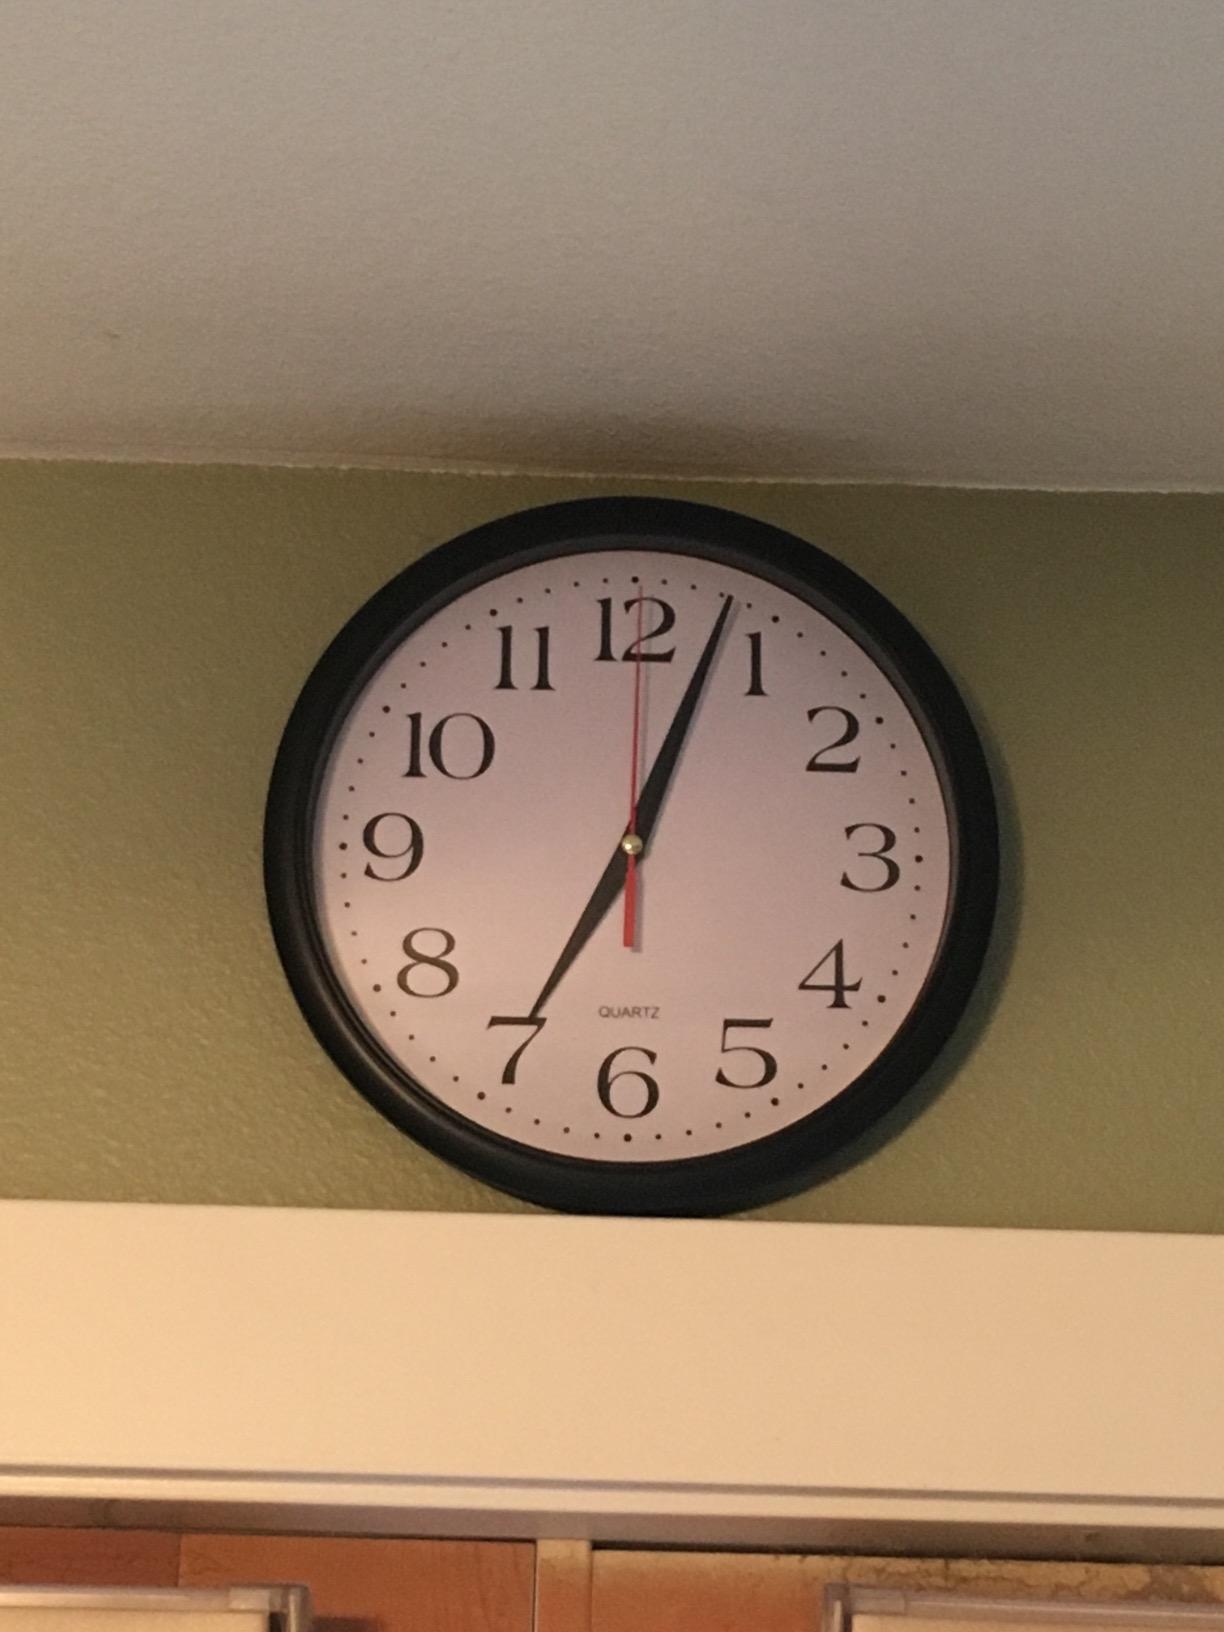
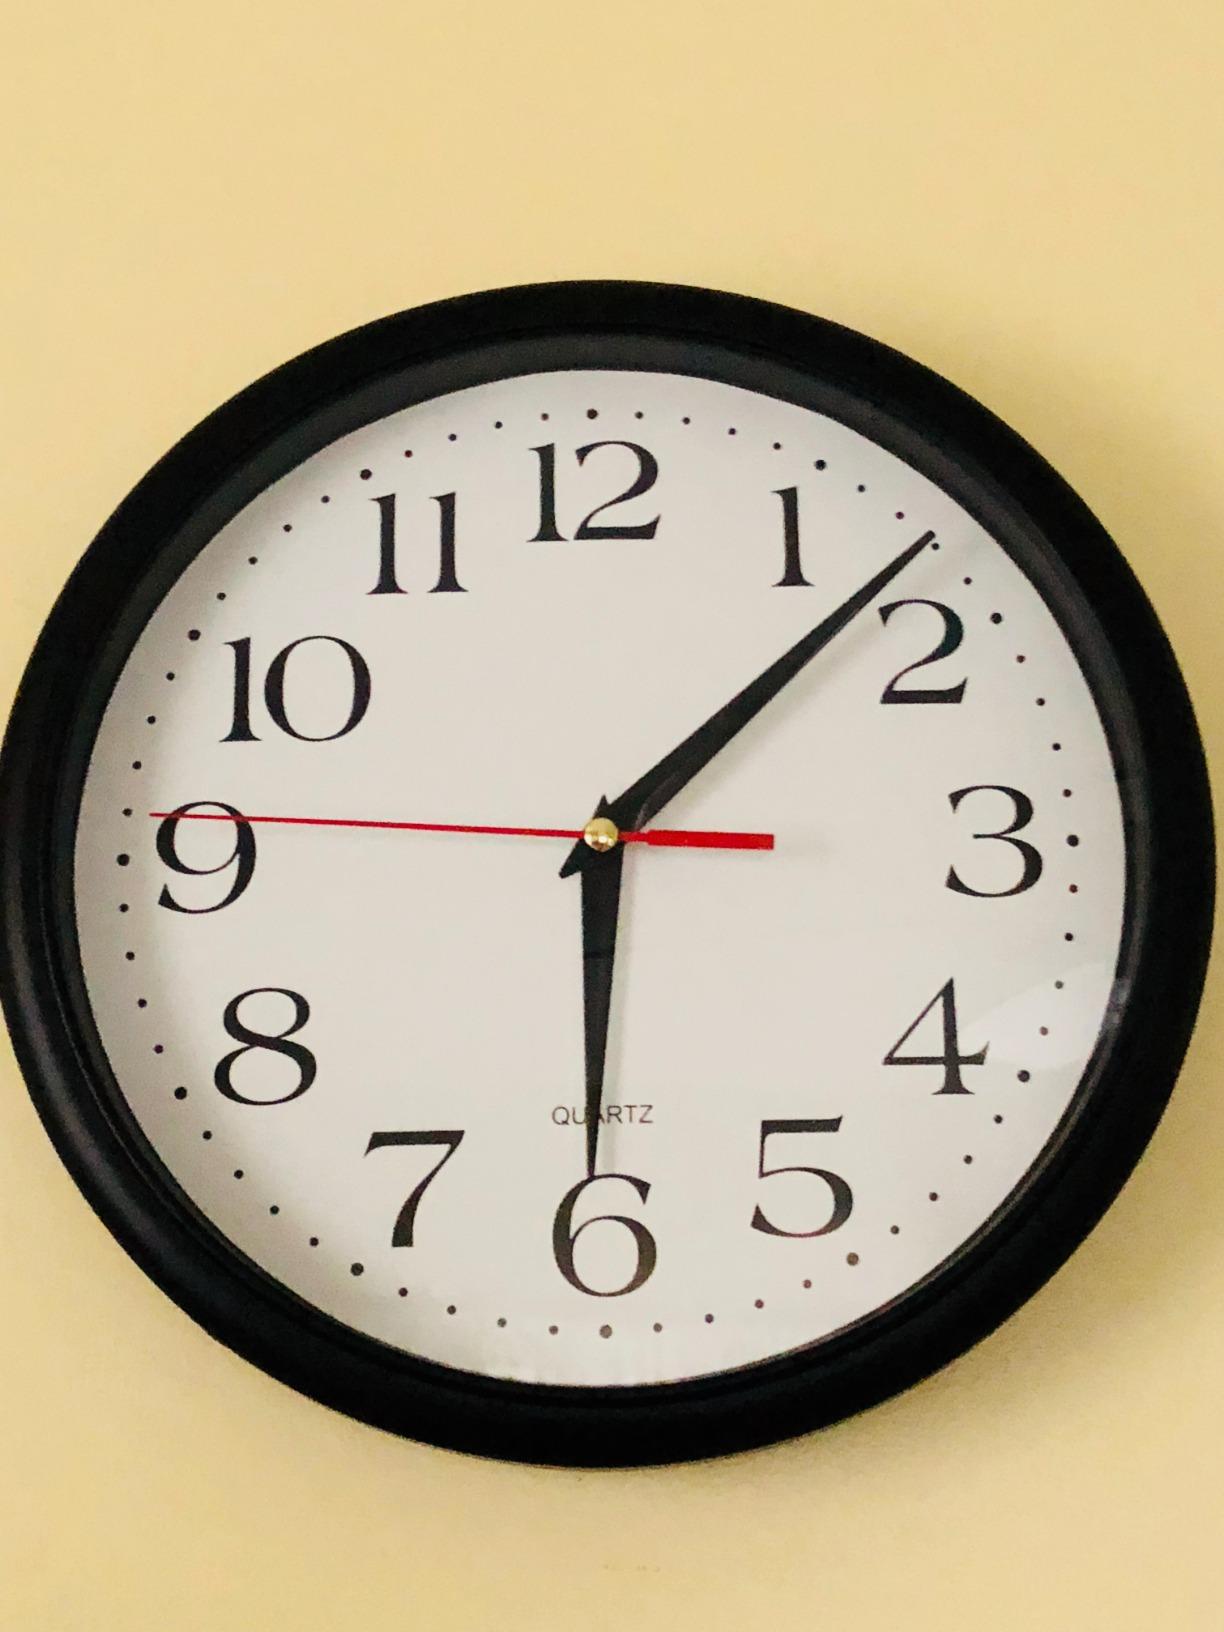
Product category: clock
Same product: yes